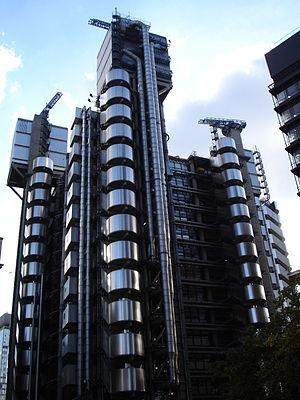
Ceci est une chronologie de l'architecture, c'est-à-dire des évènements les plus importants s'étant produits dans le monde de l'architecture.